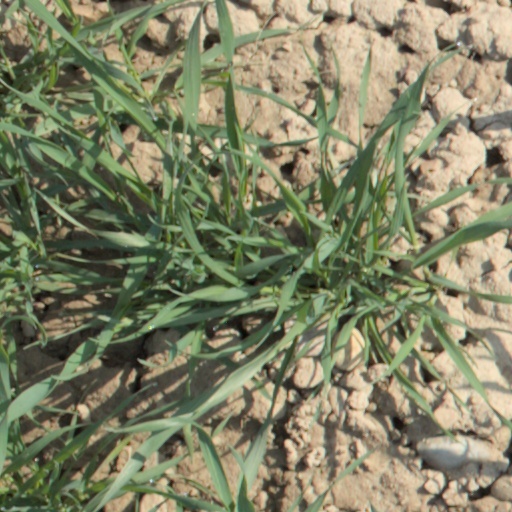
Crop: wheat